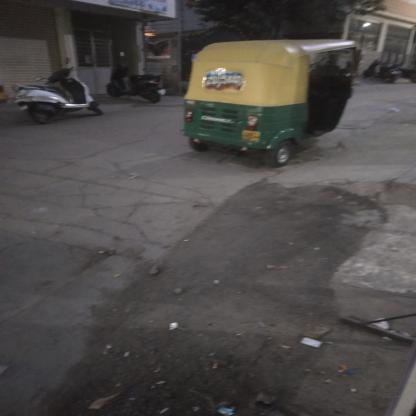
Vehicle type: Auto Rickshaws